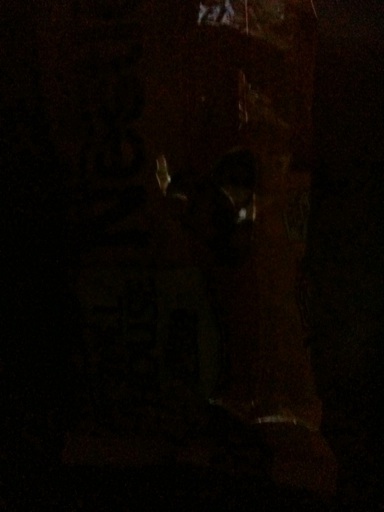Question: What are these?
Answer: unanswerable